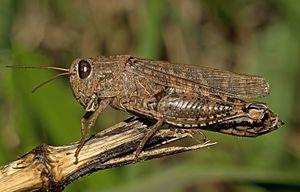
Calliptamus italicus, le criquet italien ou caloptène italien, est une espèce d'insectes orthoptères caelifères de la famille des Acrididae.
Les Calliptaminae sont une sous-famille d'orthoptères caelifères de la famille des Acrididae.
Calliptamus est un genre d'orthoptères caelifères de la famille des Acrididae.